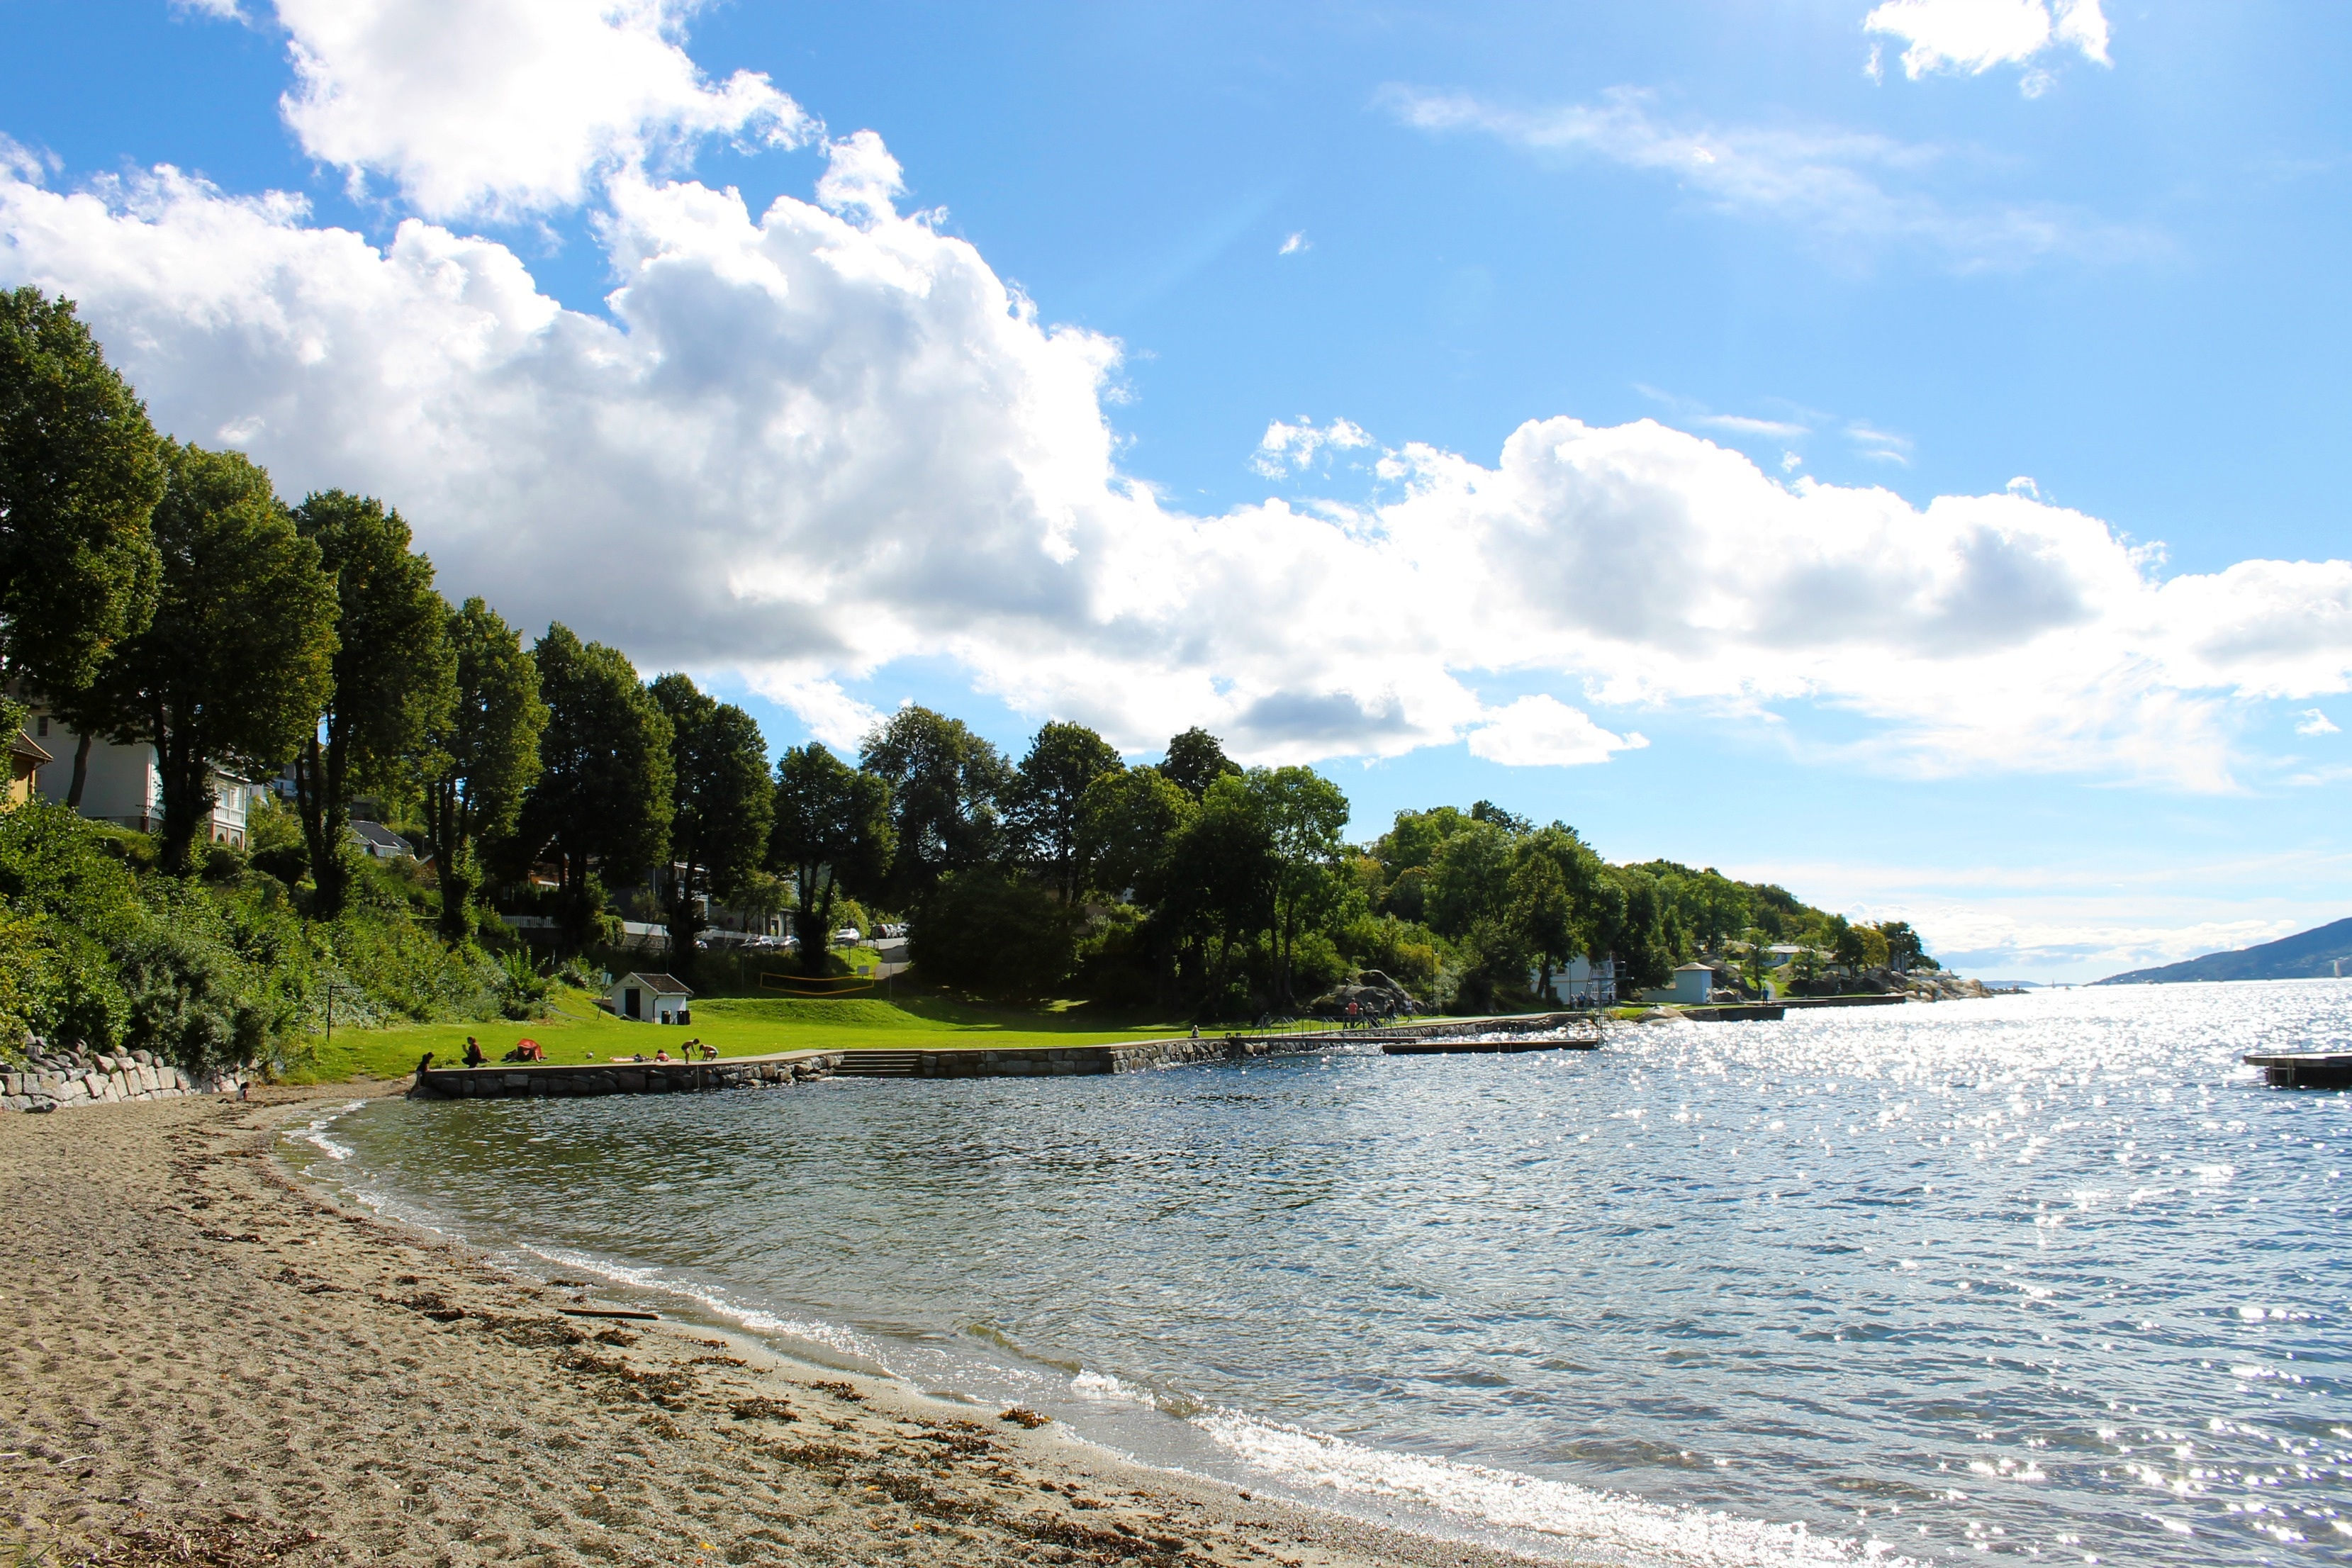
beach, landscape, sea, coast, water, cloud, sky, boat, shore, lake, river, vacation, vehicle, bay, reservoir, waterway, body of water, boating, loch, landform, geographical feature